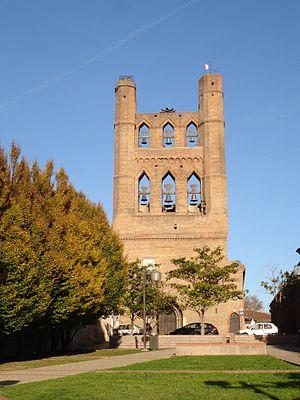
France, Haute-Garonne (31), Villefranche-de-Lauragais, église
Villefranche-de-Lauragais est une commune française située dans le département de la Haute-Garonne, en région Occitanie.
Cet article recense une partie des monuments historiques de la Haute-Garonne, en France.
L’église de Villefranche-de-Lauragais ou plus communément appelée église Notre-Dame-de-l'Assomption, fut créé au XIIIᵉ siècle par Jeanne de Toulouse qui mourut de la peste.